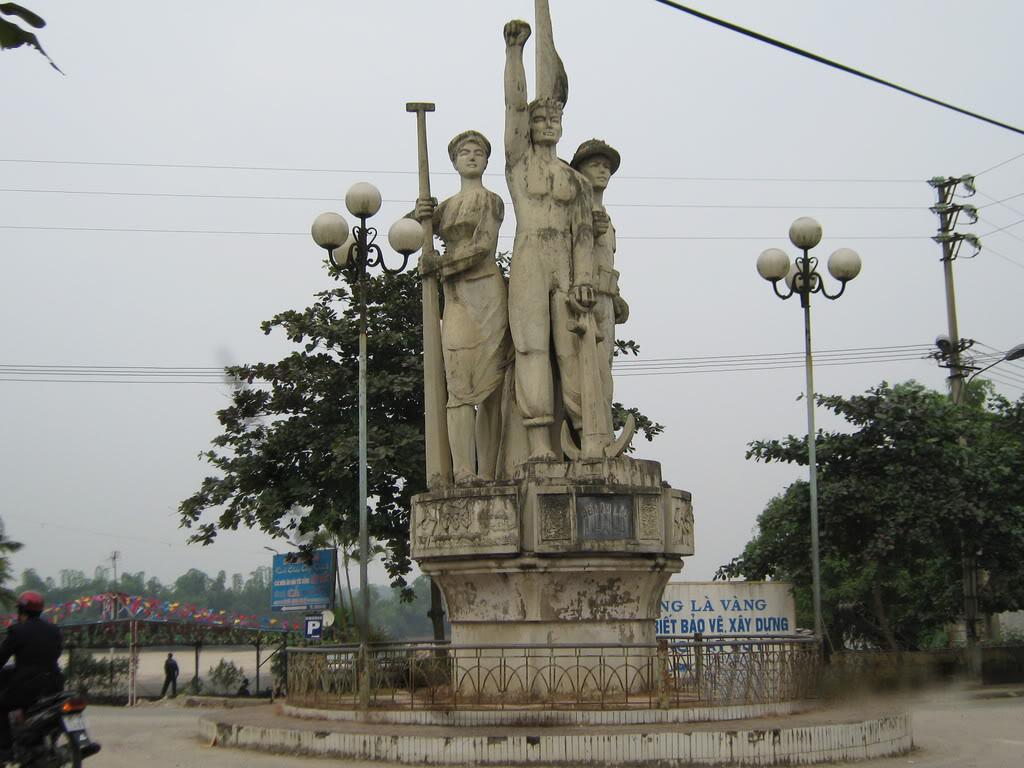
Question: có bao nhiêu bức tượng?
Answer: có ba bức tượng